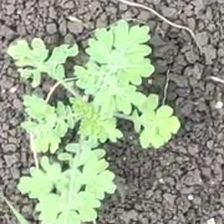
Weed species: Gajar_gavat_(Parthenium hysterophorus)